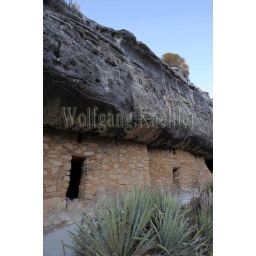
Usa, arizona, near flagstaff, walnut canyon national monument, canyon wall with sinagua dwellings from about 1100 ad, door